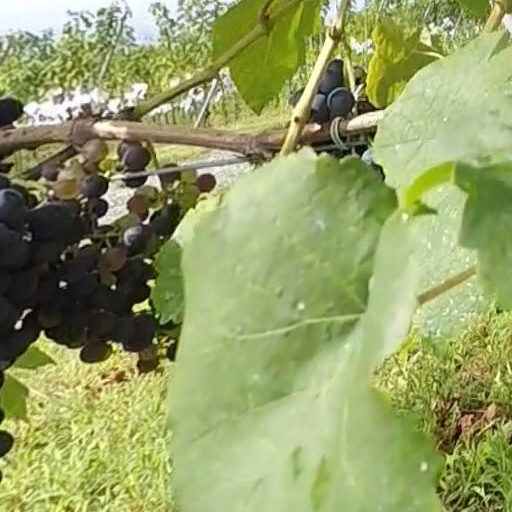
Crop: grape